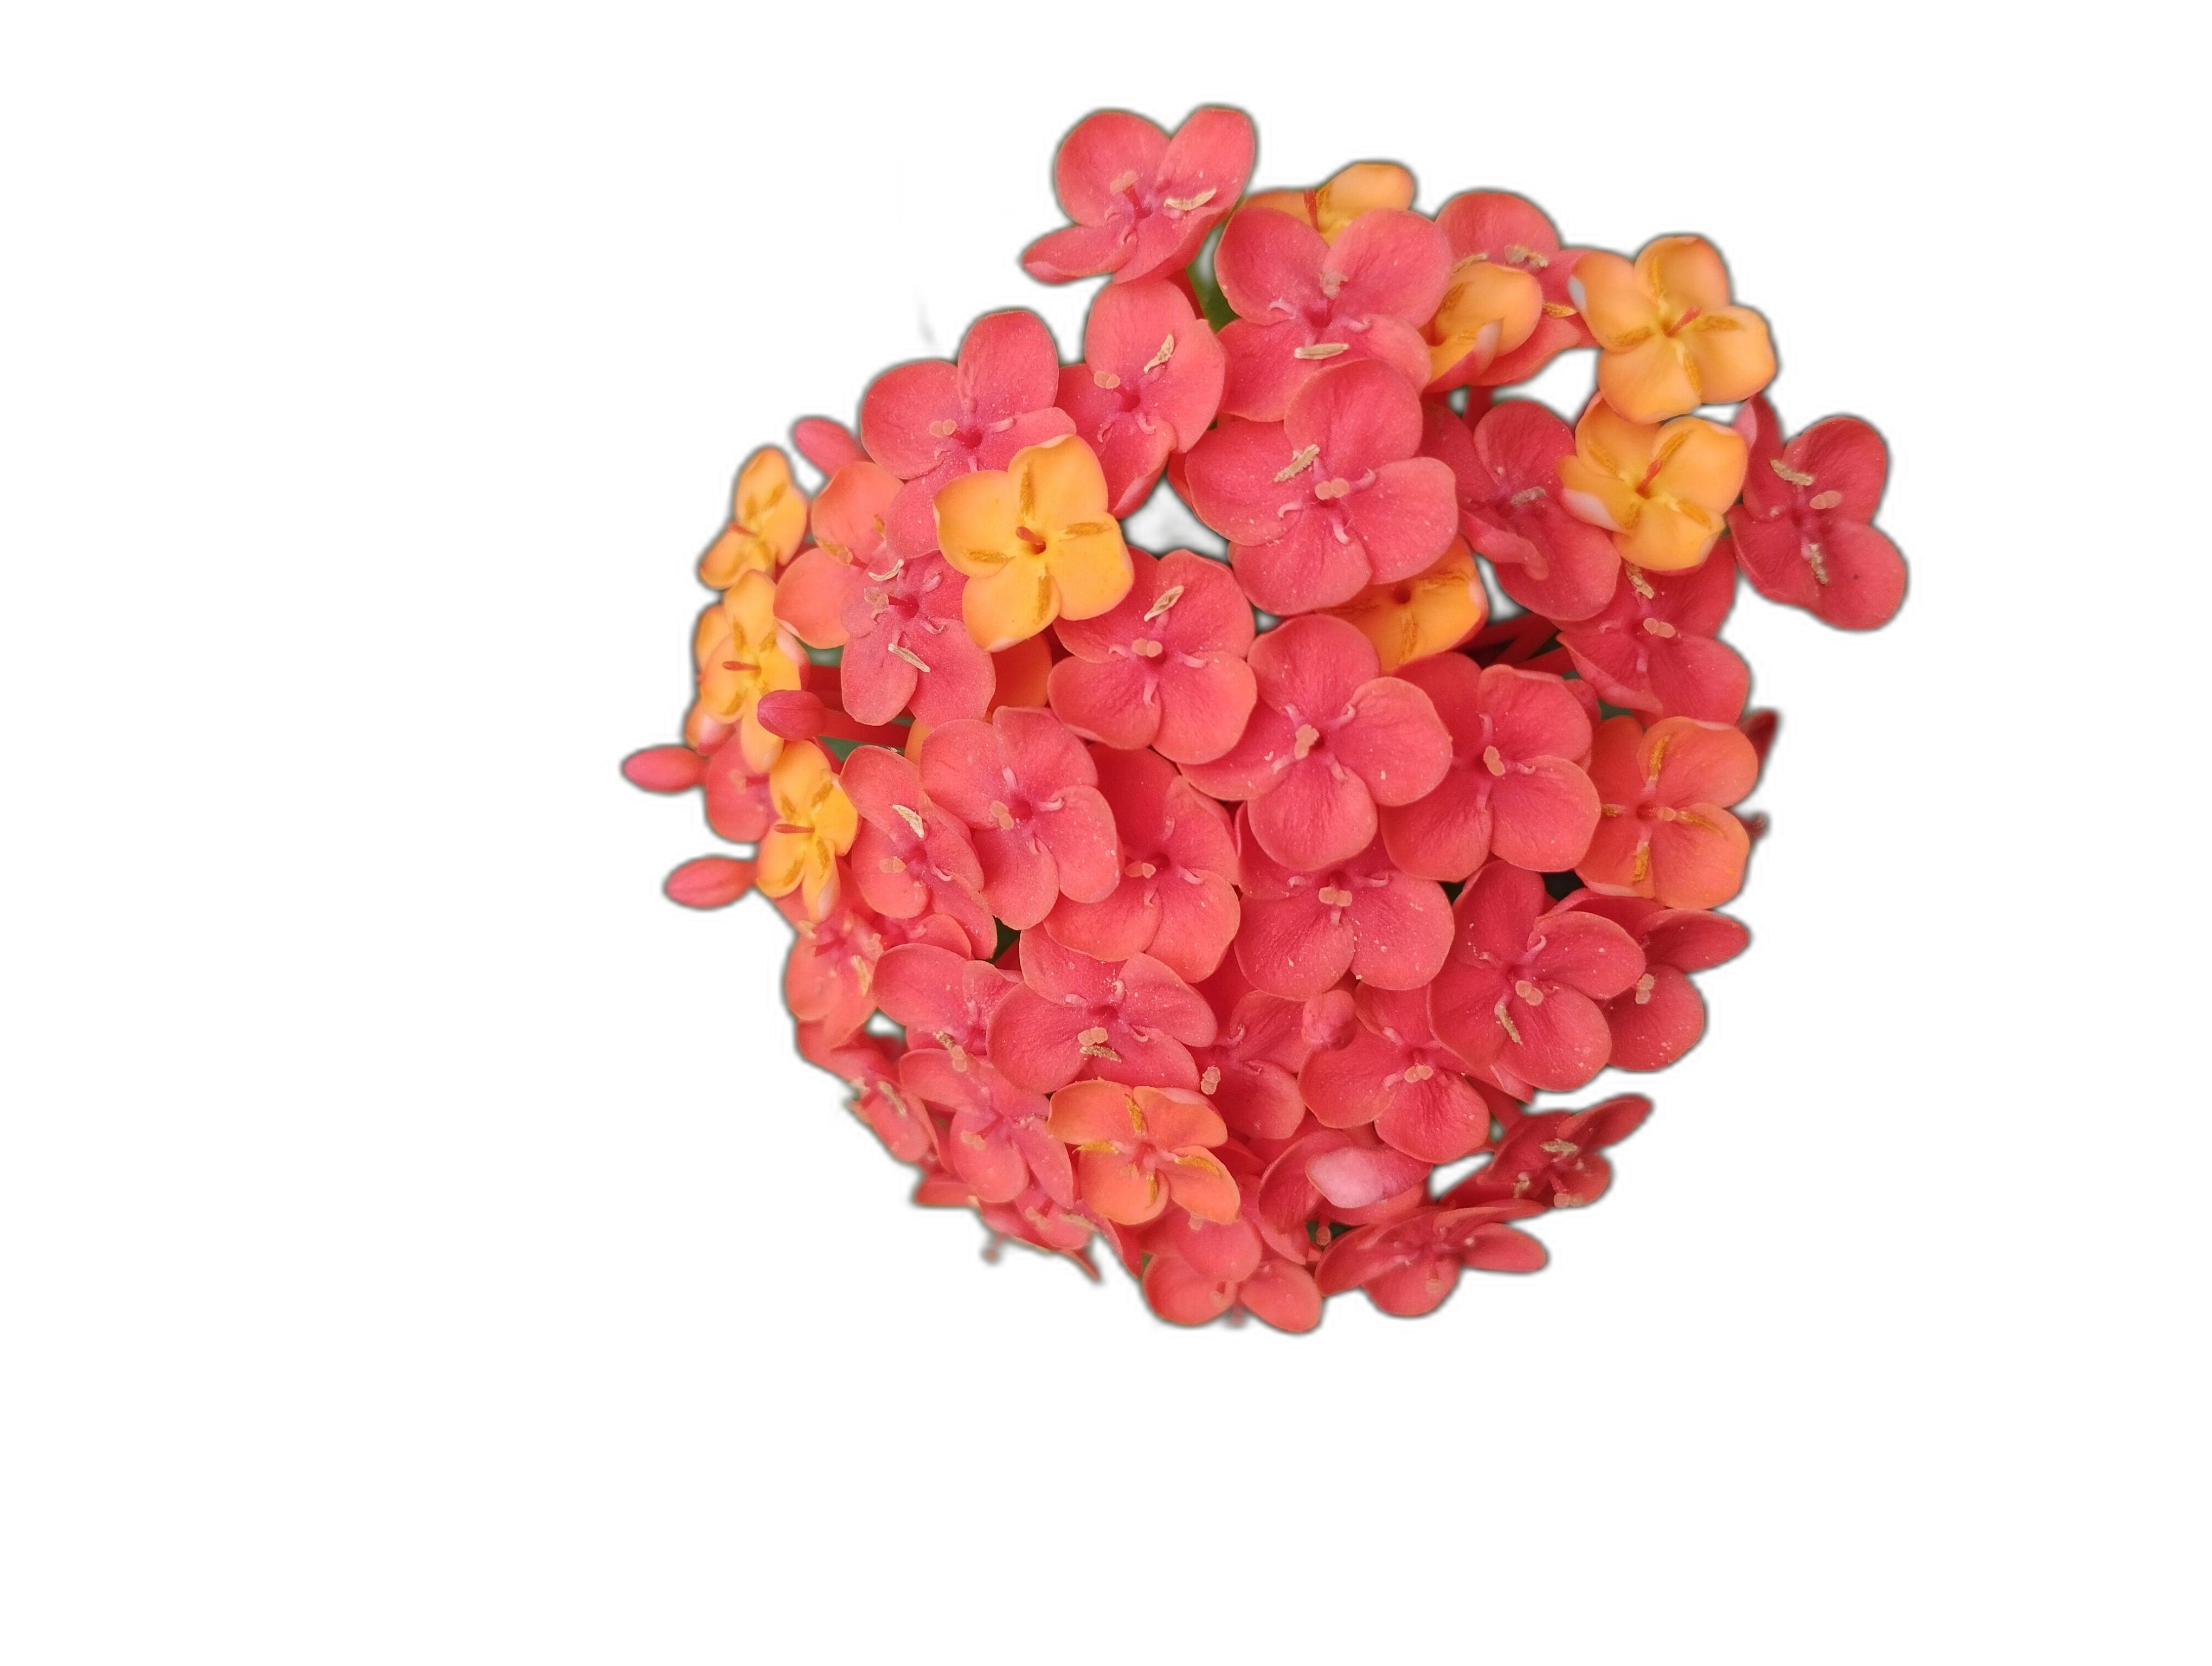
Label: Jungle geranium